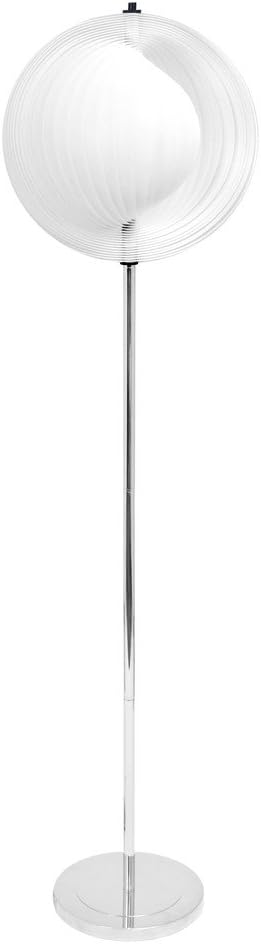
LumiSource LS-K-CONCHFL W Shell Floor Lamp
Category: Tools & Home Improvement
Featuring a collapsible seashell pattern shade, the Shell Floor lamp gives off a lovely glow when lit.
Features: Posable shade | Sturdy chrome stem and base | Takes one 40-watt lightbulb which is not included